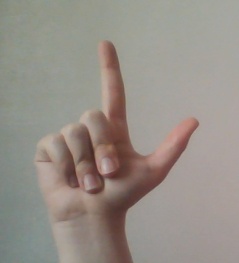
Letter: laam